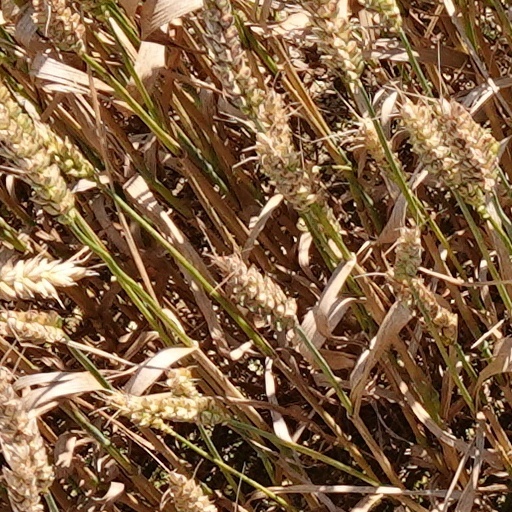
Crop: wheat